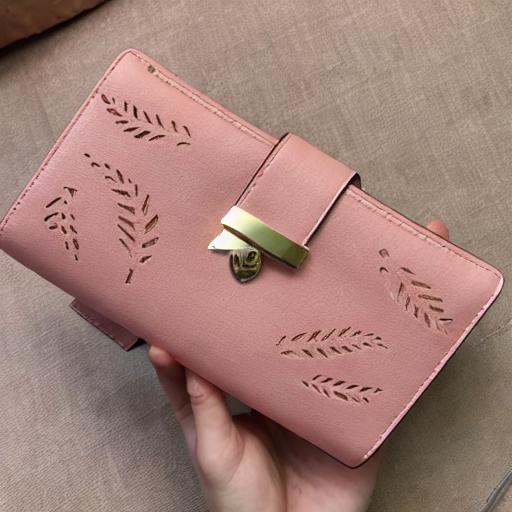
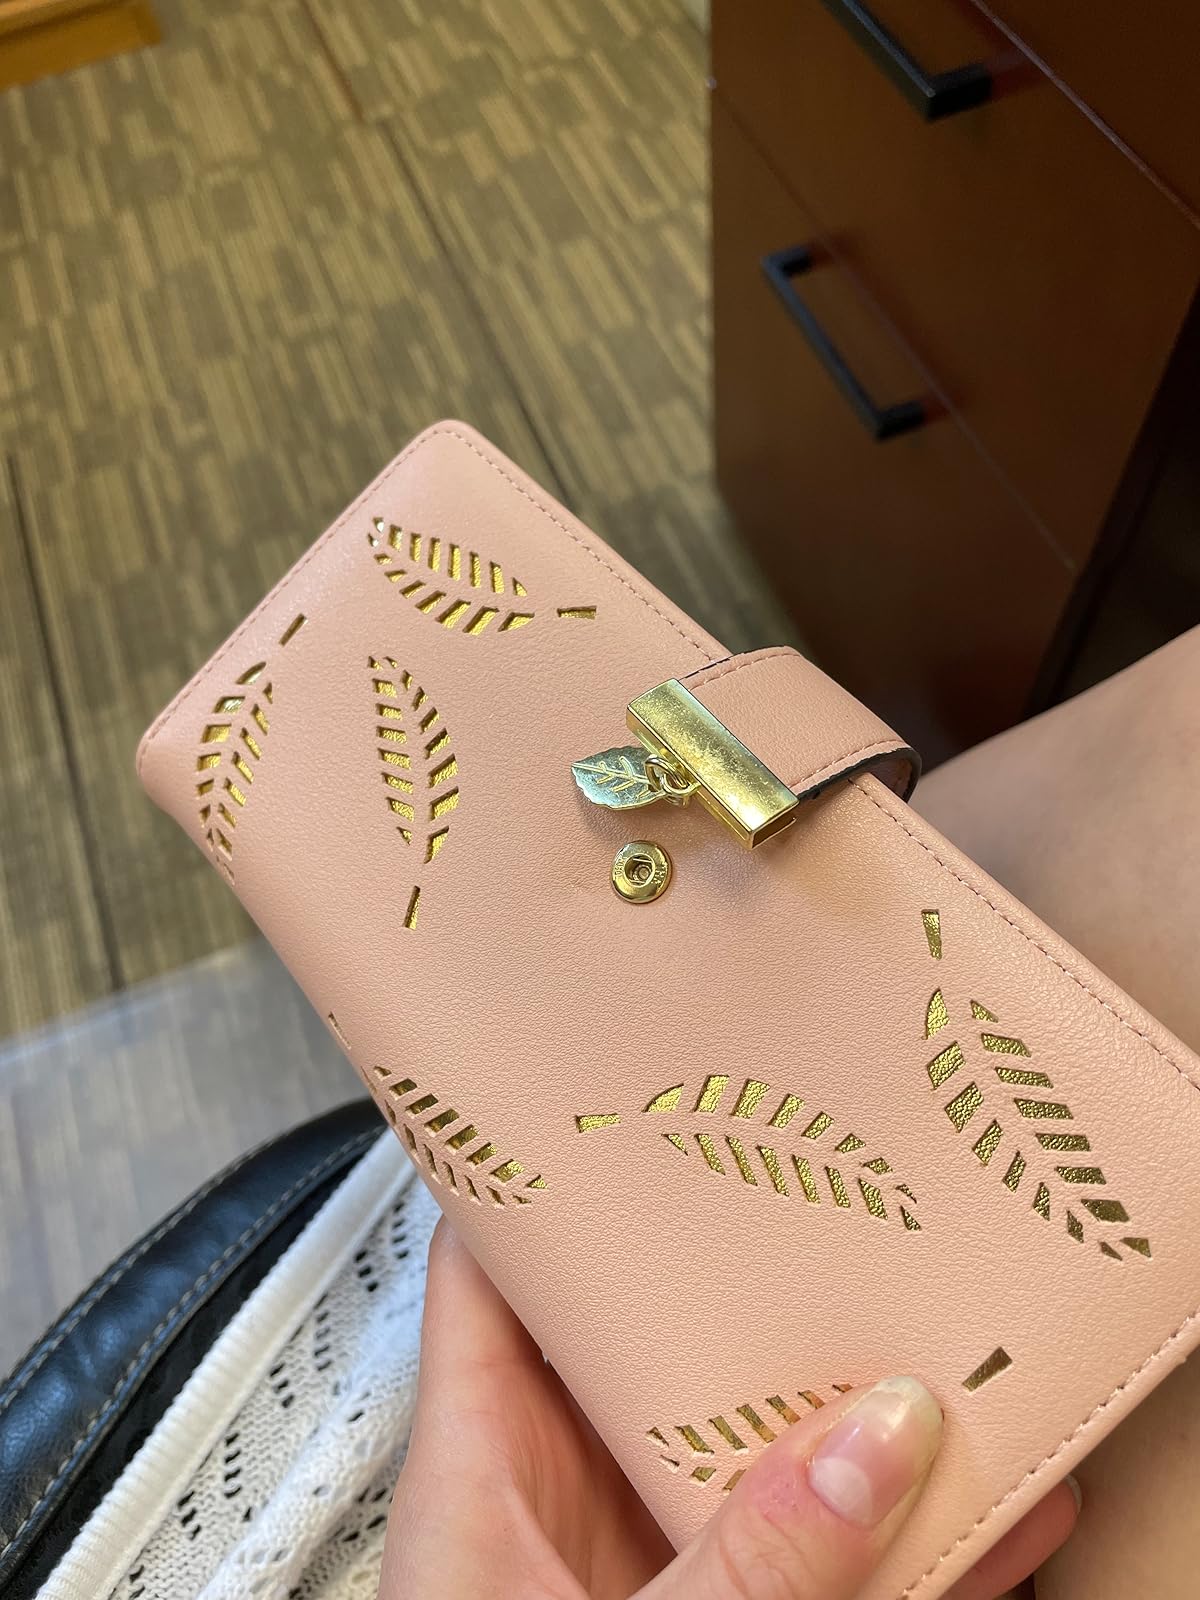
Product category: accessories_handbag
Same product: no